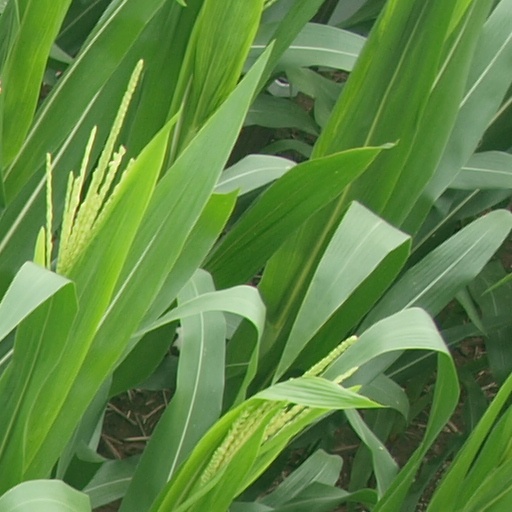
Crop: maize; corn